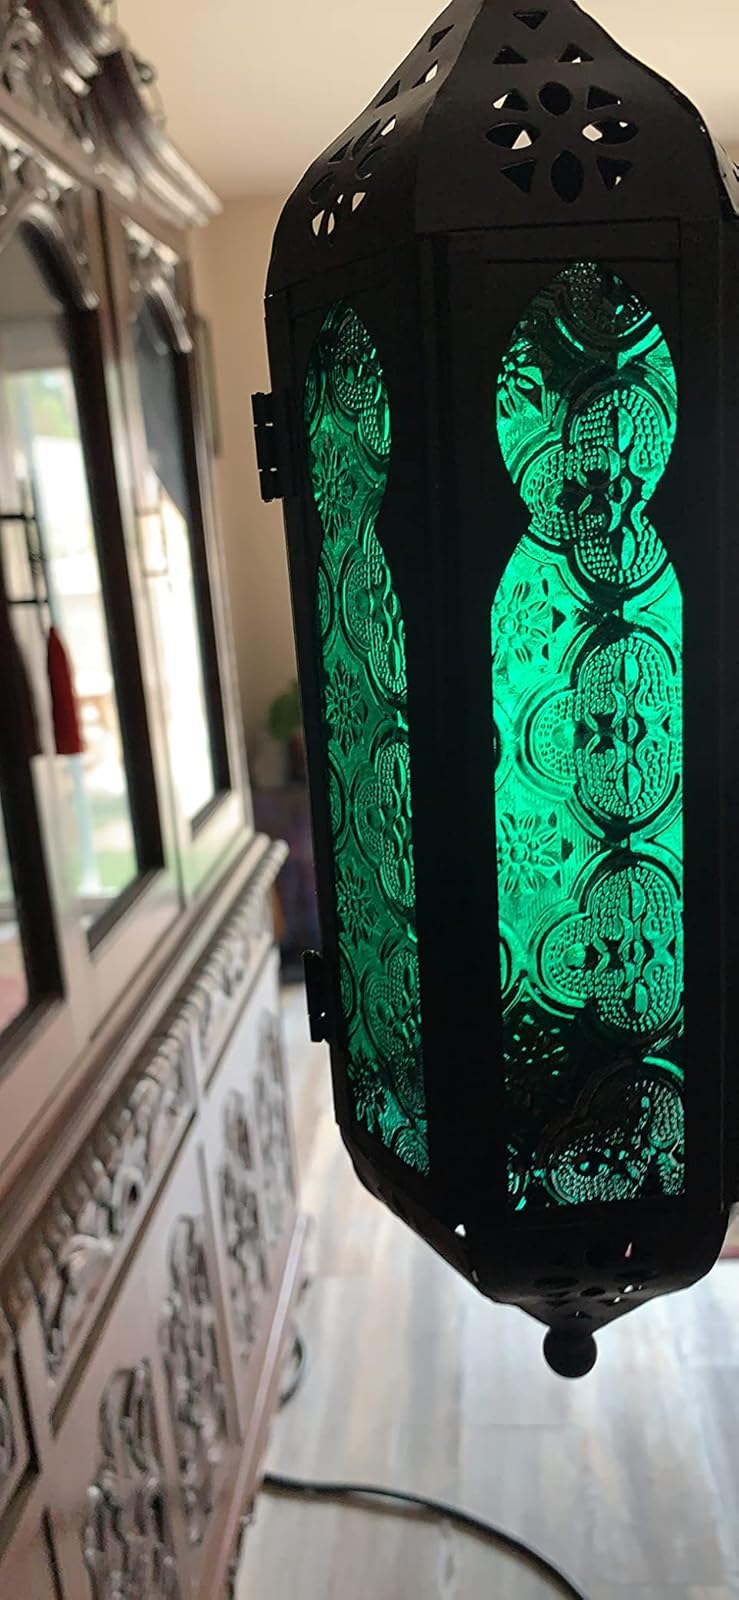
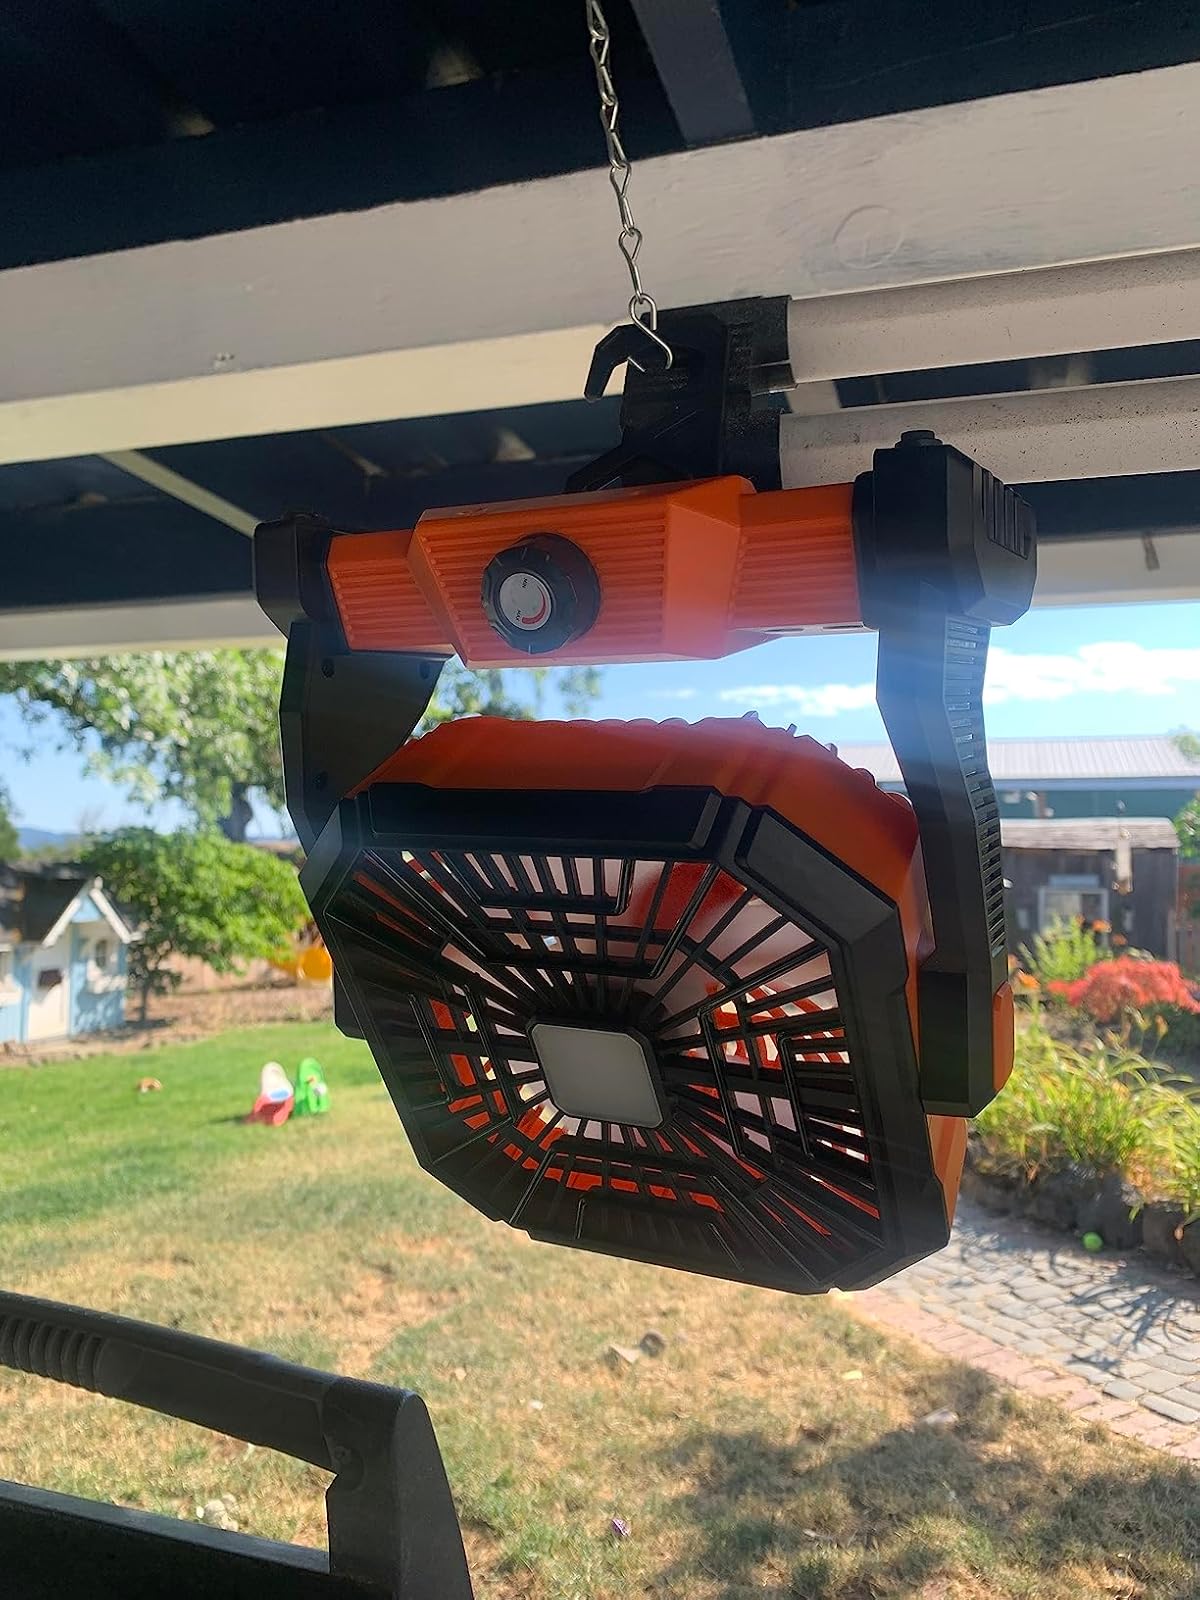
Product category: lantern
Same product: no